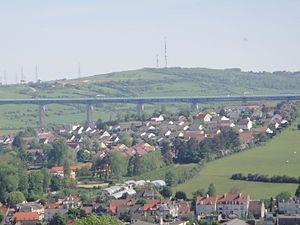
Mont Lambert, vu d'Écault (Pas-de-Calais, France)
Le mont Lambert est une colline située dans la commune de Saint-Martin-Boulogne, dans le département du Pas-de-Calais. Il est, avec 189 mètres d'altitude, l'un des points les plus hauts du Boulonnais et de la région Hauts-de-France. Il domine le milieu urbain de l'agglomération de Boulogne-sur-Mer.
Opal'TV - La télévision de la Côte d'Opale est une ancienne chaîne de télévision généraliste locale française de la Côte d'Opale et de la Flandre.